1945 Auckland Rugby League season

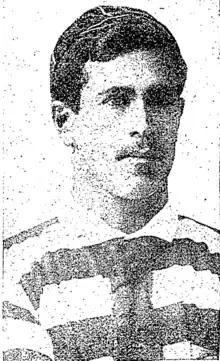
Opai (Albert) Asher in his playing days.

On May 16 the Ellerslie club requested that two senior matches be played in the area. One at Ellerslie and one at Mount Wellington. "It was pointed out that the Mount Wellington area was a growing district, which covered Mount Wellington, Penrose, and Panmure. The chairman, Mr. Watson said it was "a very good idea" and that they might as well play matches there as at Point Chevalier and Mount Albert. It was also indicated that rugby league might be "revived" in Mount Wellington in 1946. A senior match between City and Pt Chevalier was played at the Glen Eden Recreation Ground on August 18. At the July 25 meeting the Pt Chevalier club protested the decision to play their match at Glen Eden as they had been made to play at an outside ground on 6 of the 11 weeks of the competition. Mr. R. Doble said that "Walker Park was the club's home ground". Chairman, Mr. J.W. Watson said that it was the club's first year and did not feel that it had suffered any hardship".